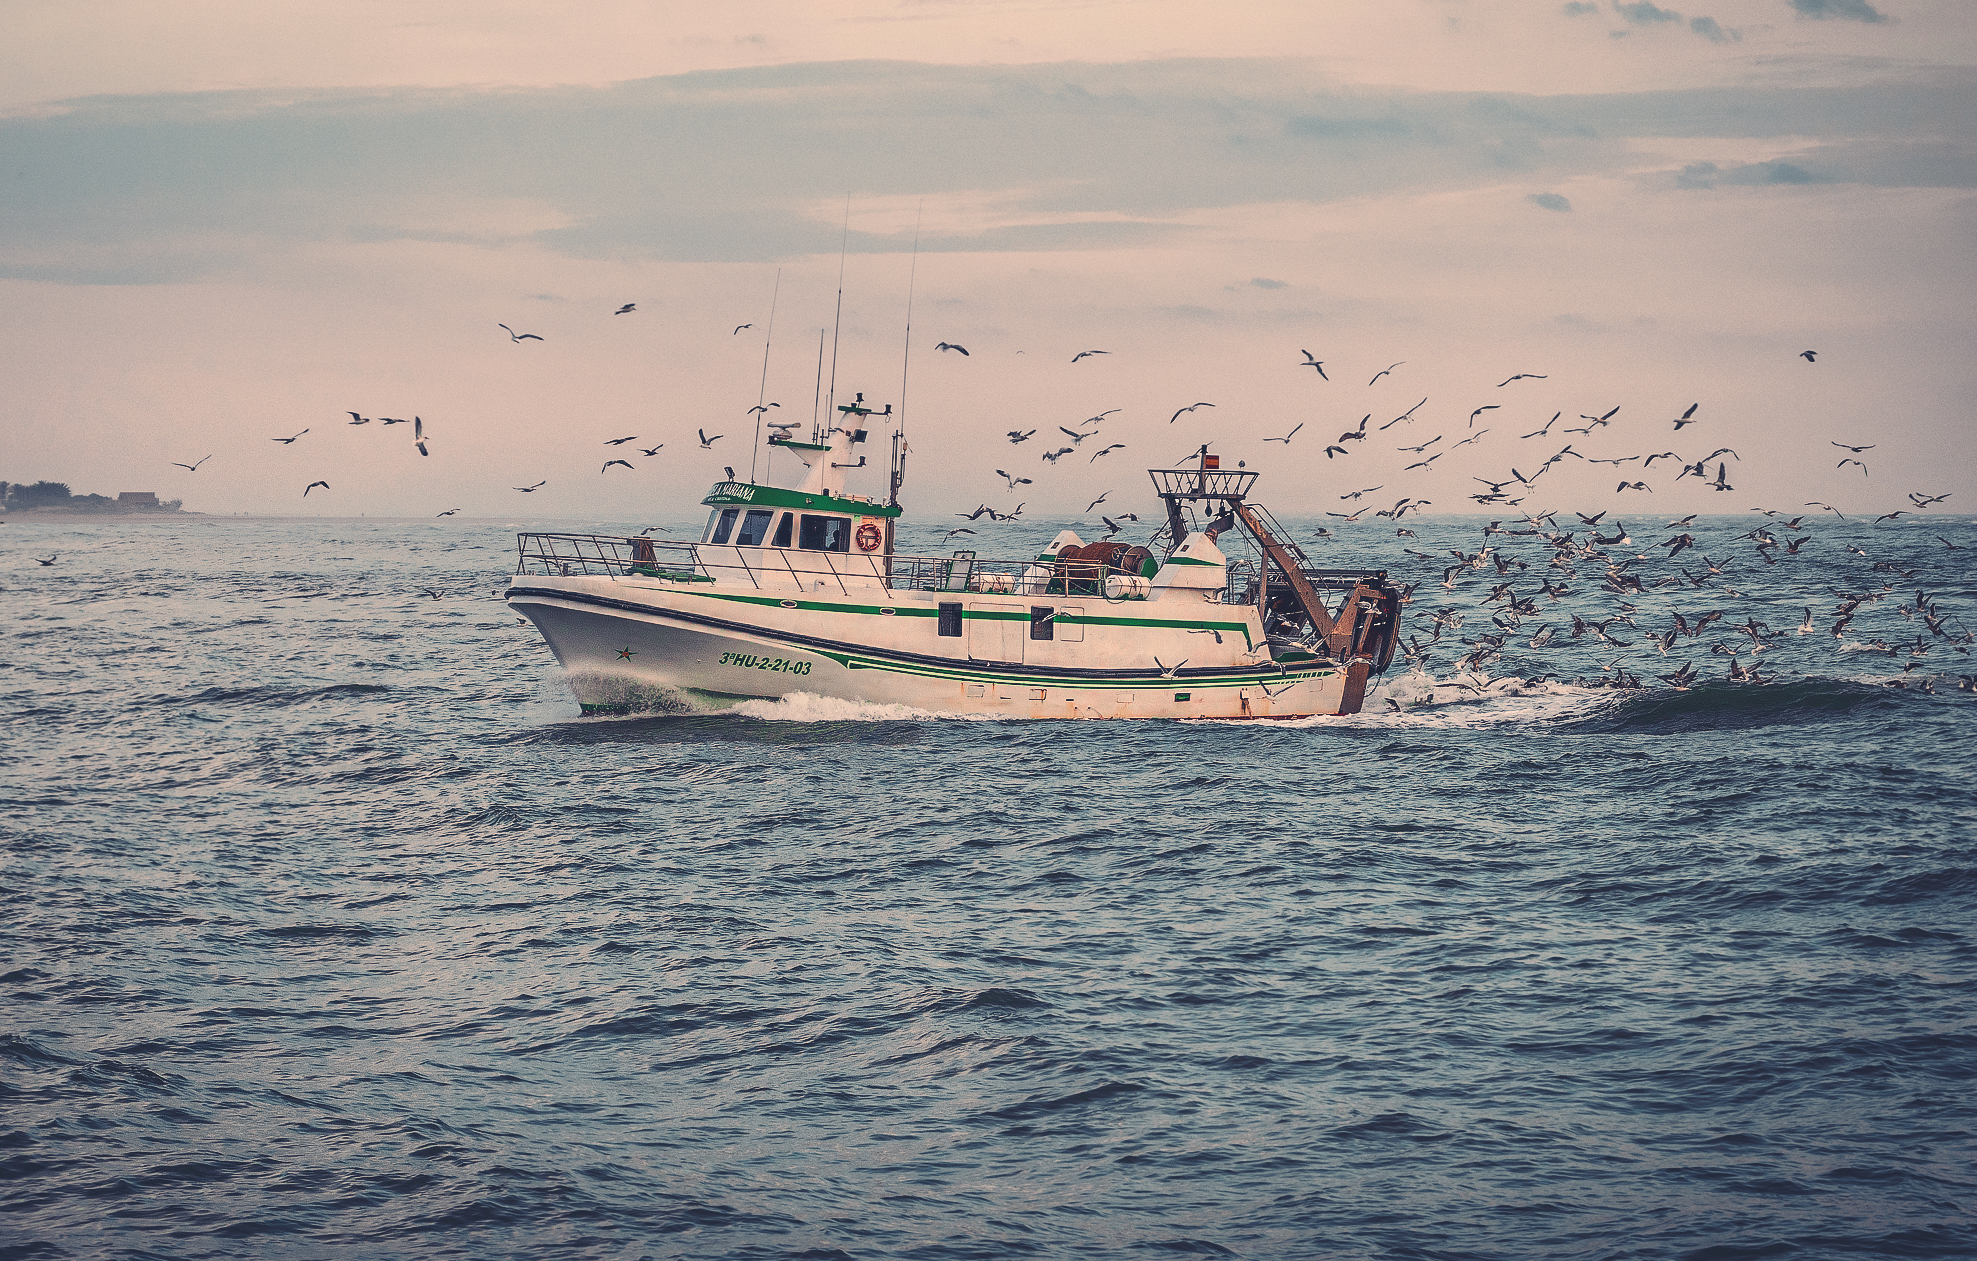
ship, seagulls, water, sky, boat, bird, watercraft, vehicle, cloud, horizon, lake, calm, naval architecture, wind wave, art, water transportation, ocean, recreation, evening, boats and boating equipment and supplies, wave, painting, afterglow, boating, liquid, fisherman, sea